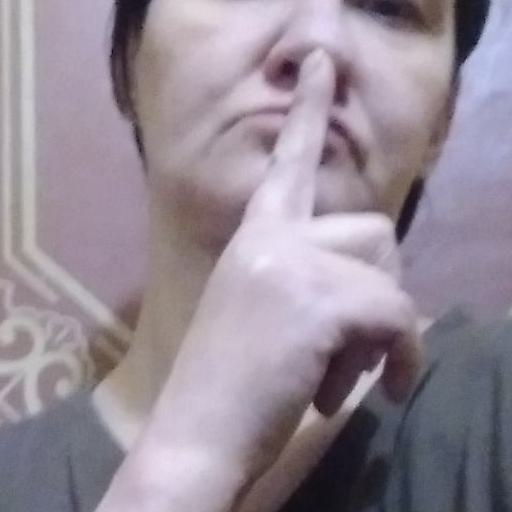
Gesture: mute